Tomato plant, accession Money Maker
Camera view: vertical (180 deg); turntable rotation: 60 degrees
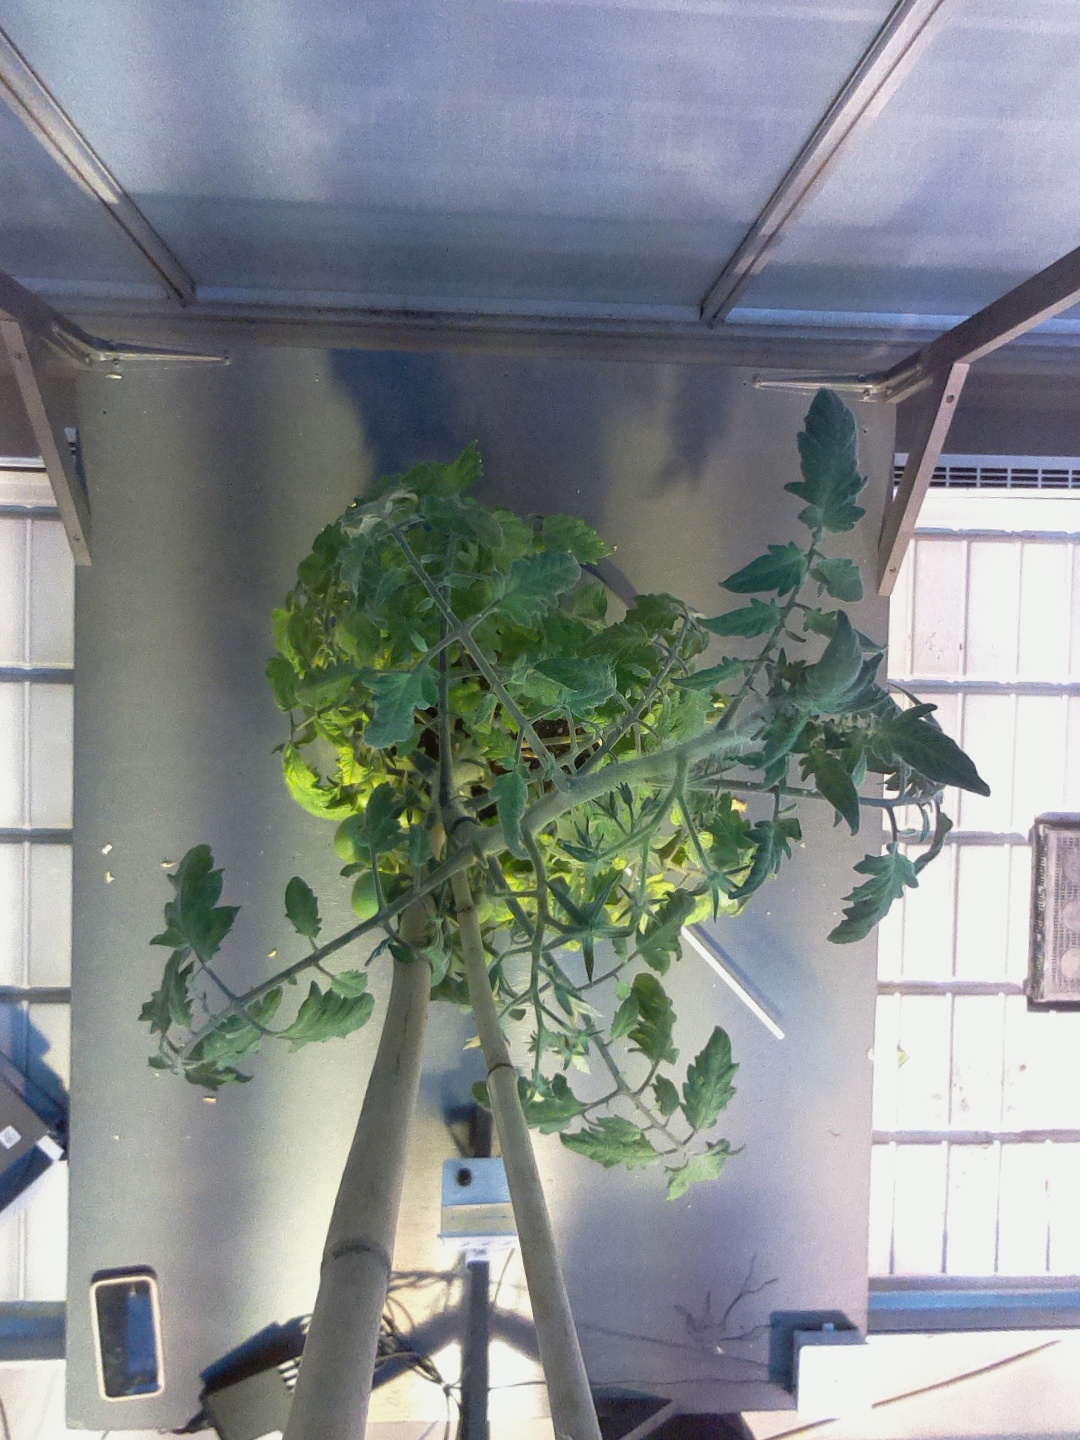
BBCH growth stage 73: 30%-40% of final fruit size